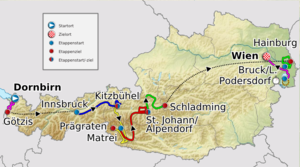
Parcours de la Tour d'Autriche 2011
La 63ᵉ édition du Tour d’Autriche a eu lieu du 3 juillet au 10 juillet 2011 sur 8 étapes courues entre Dornbirn et Vienne pour une distance totale de 1 136,90 km. La victoire finale est revenue à Fredrik Kessiakoff, premier Suédois à remporter l’épreuve depuis 1957.